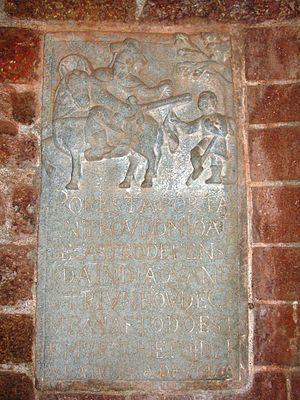
La chapelle Sainte-Catherine est un édifice religieux catholique sis à Vieux-Goa, en Inde. Un édifice construit en 1510 par Afonso de Albuquerque, premier gouverneur de Goa, est reconstruit en solide en 1550 et à nouveau agrandi en 1607. Il marque l’endroit où les portugais sont entrés à Goa.